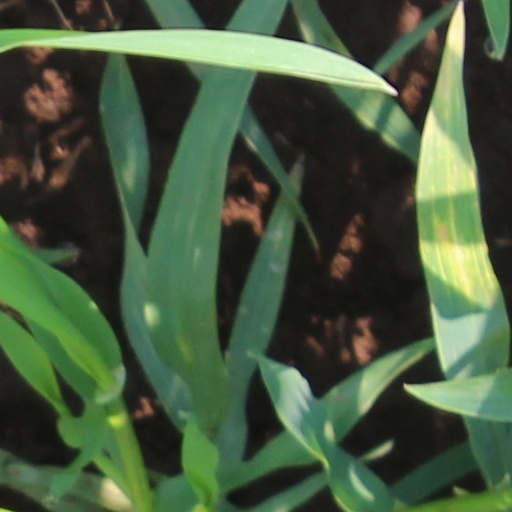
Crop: wheat